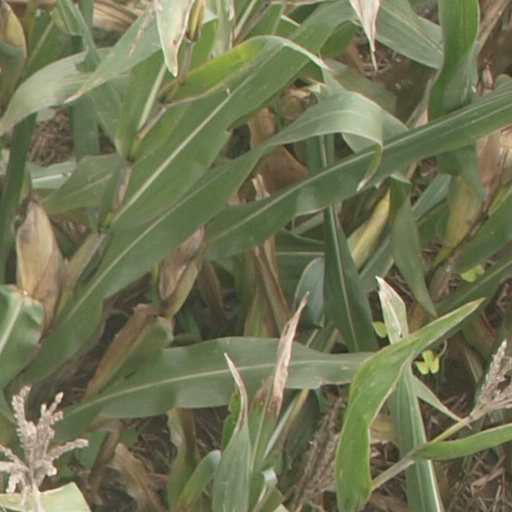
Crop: maize; corn